History of Taiwan

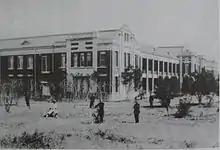
Taichung Middle School in 1919

The colonial authorities encountered violent opposition in Taiwan. Five months of sustained warfare occurred after the 1895 invasion and partisan attacks continued until 1902. For the first two years the colonial authority relied mainly on military force. On 20 May, Qing officials were ordered to leave their posts. General mayhem and destruction ensued in the following months.